Norman MacKenzie (academic)

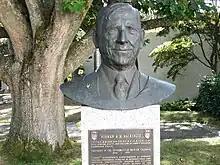
Sculpture on the University of British Columbia campus

He was an original member of the Canada Council (The Canadian Council for the Arts). Its founding by the government was a recommendation of the Massey Commission.